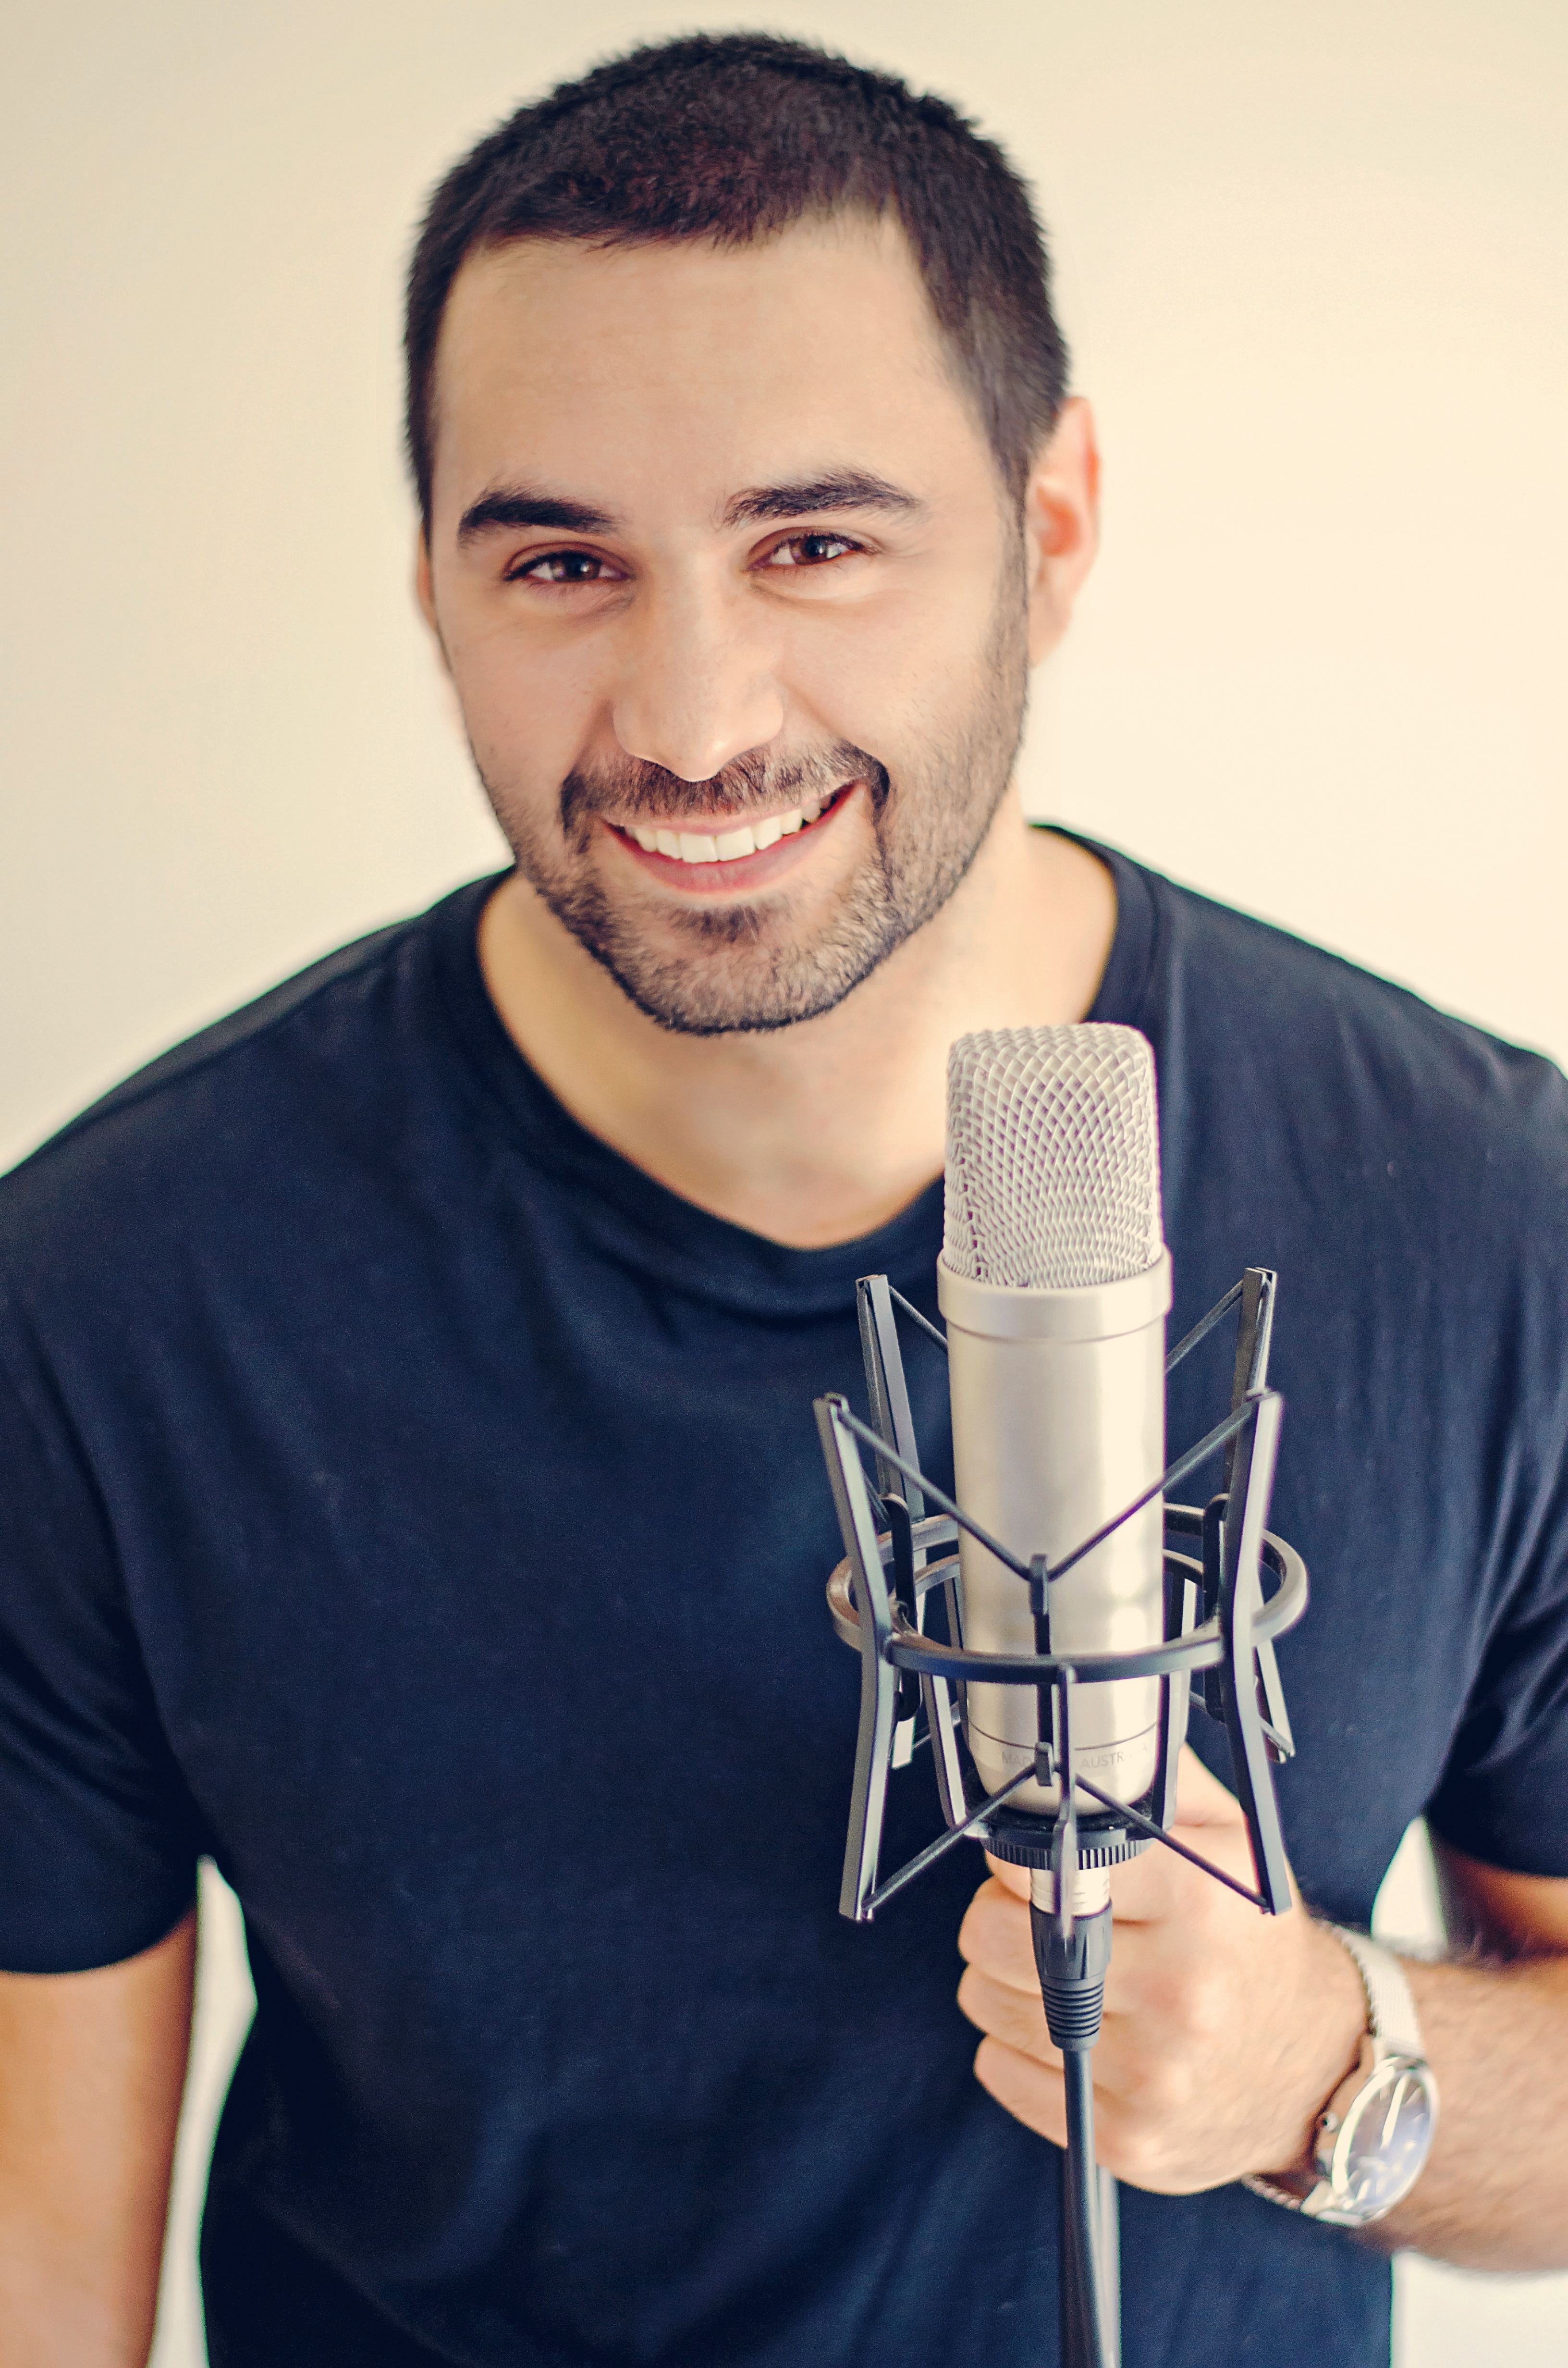
man, person, hair, male, love, portrait, young, microphone, artist, blue, musician, hairstyle, smile, beard, sing, singing, photograph, moustache, song, entertainment, sense, facial hair